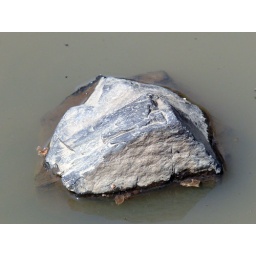
Could almost be a shot from a plane flying over the water.